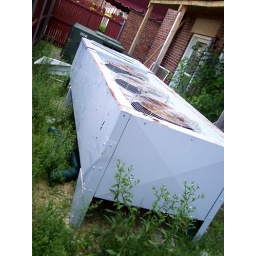
Behind the red fence (alongside the basement-level entrance), weeds had grown like crazy by the rusty old fans.